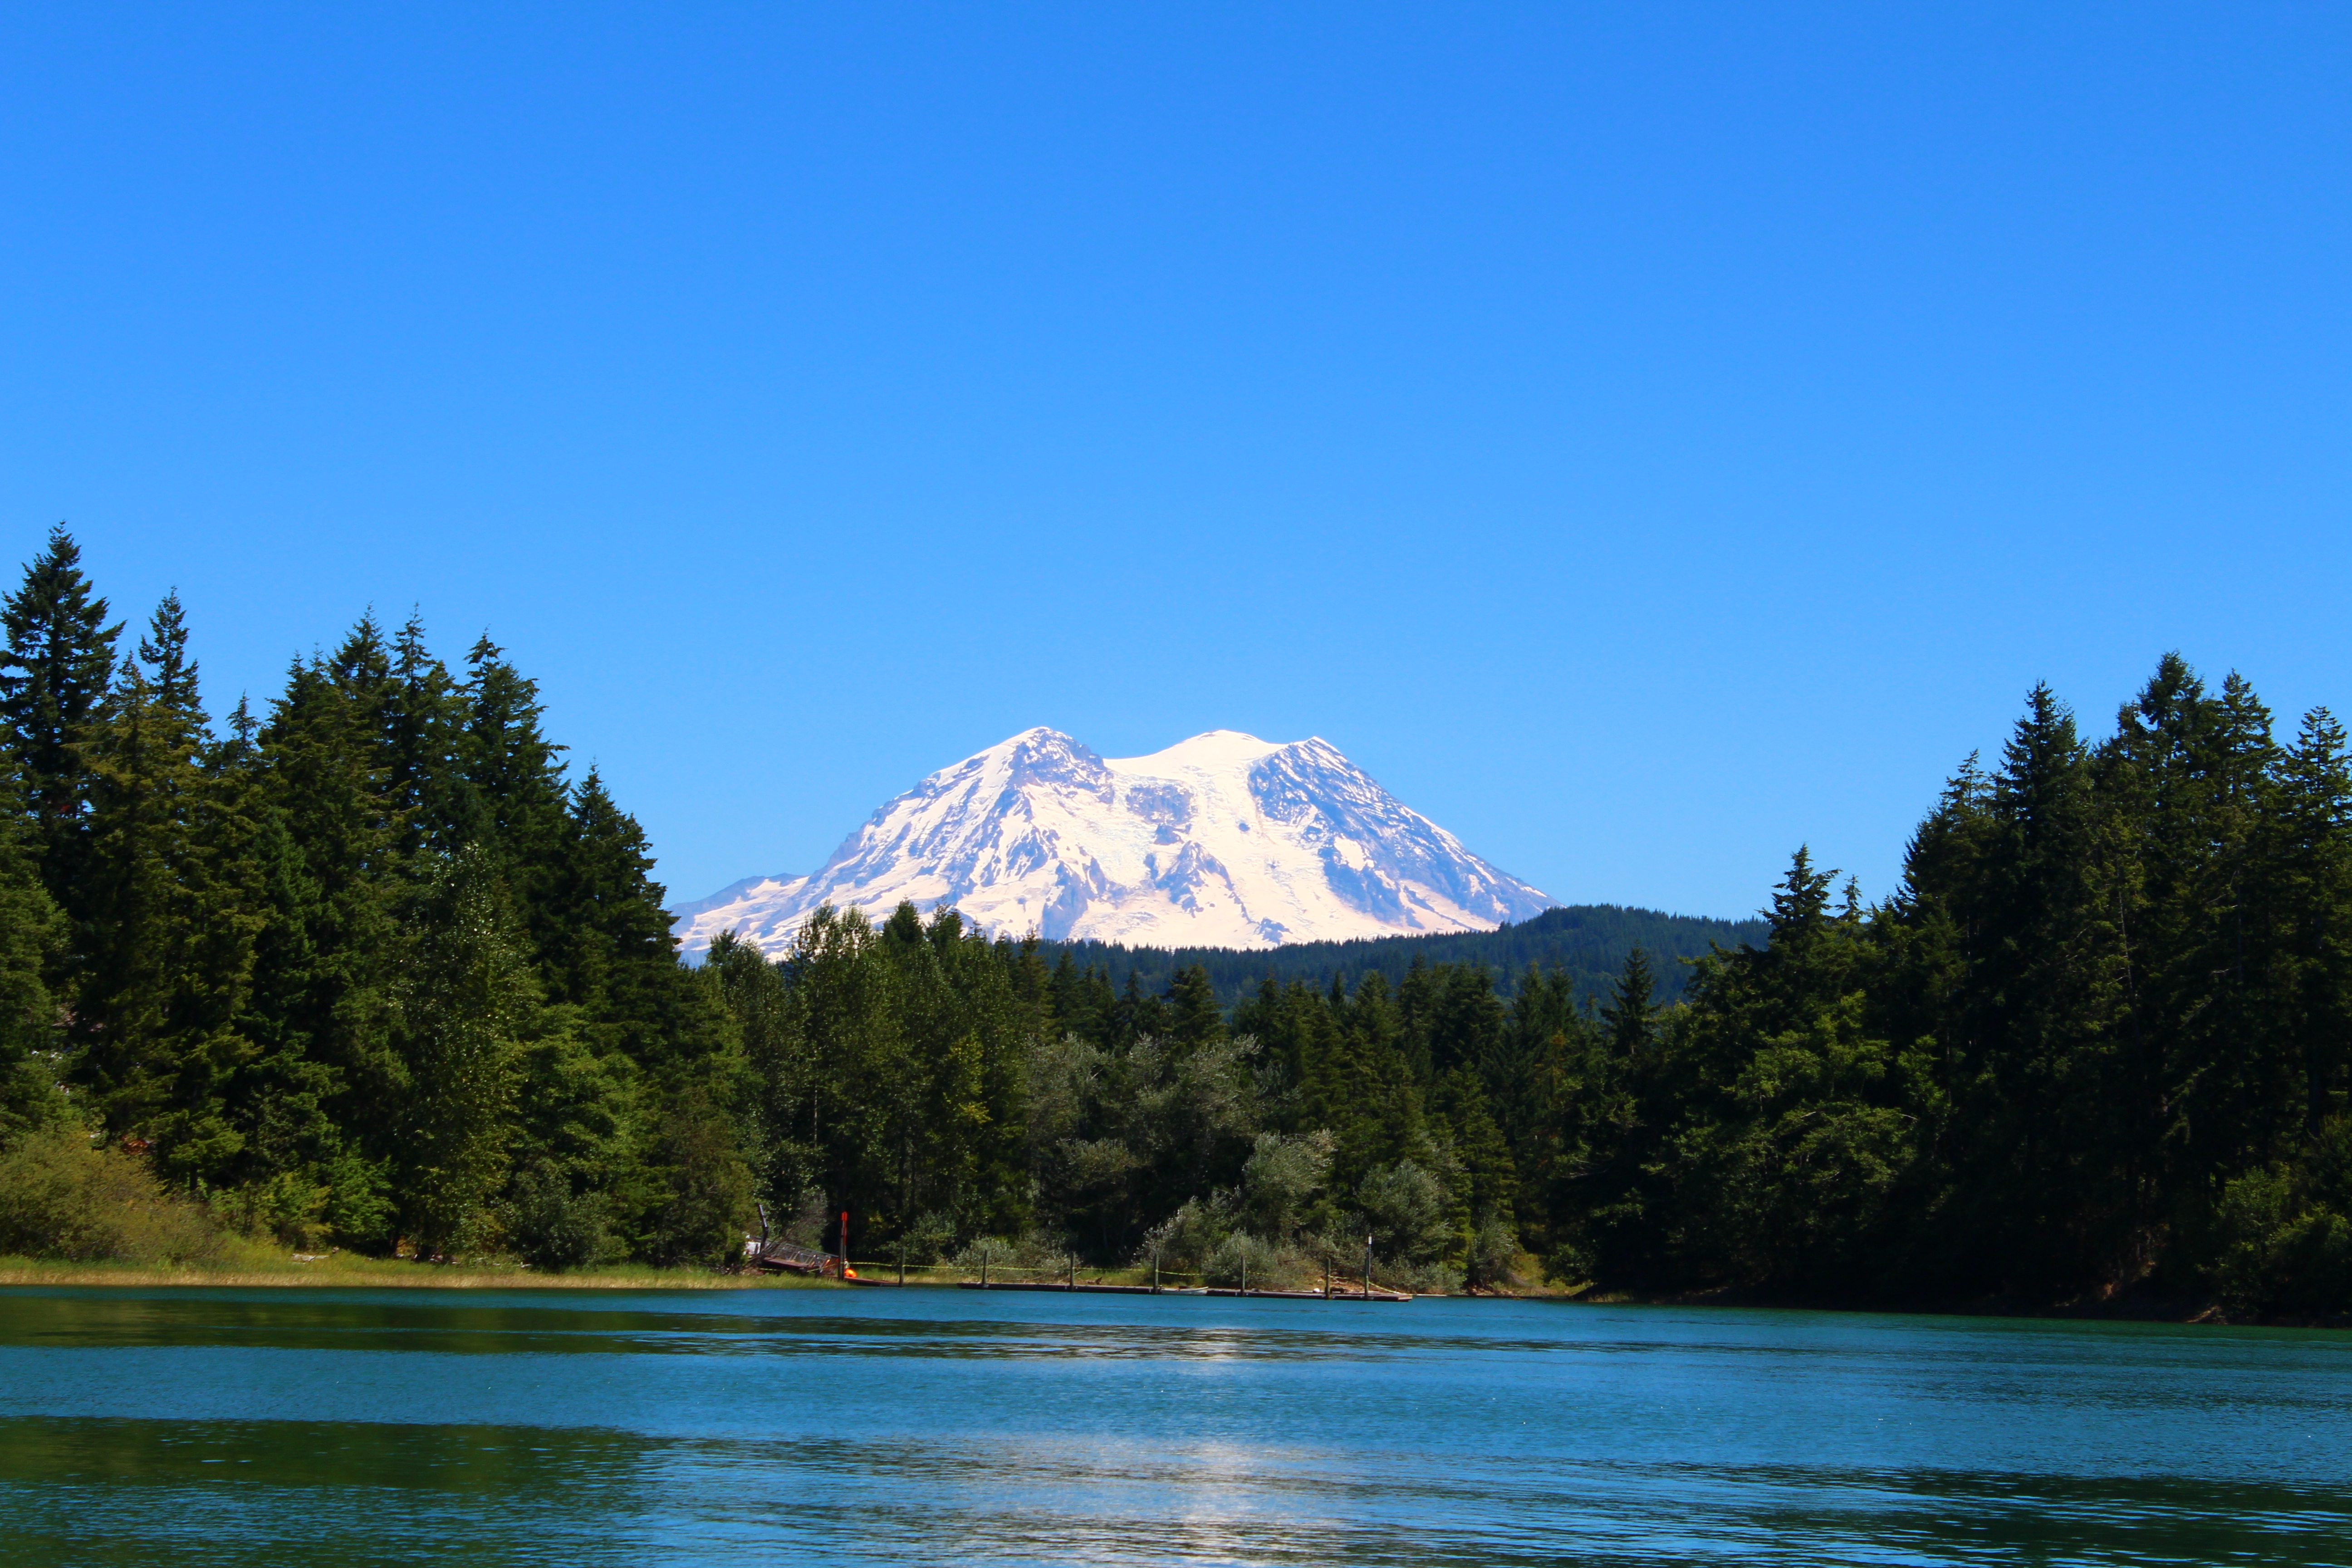
nature, wilderness, mountain, lake, river, mountain range, reflection, vehicle, bay, fjord, reservoir, national park, body of water, washington, mount, loch, landform, mt rainier, geographical feature, mountainous landforms